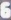
Number: 6